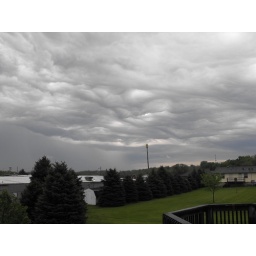
The sky above my house during a storm tonight